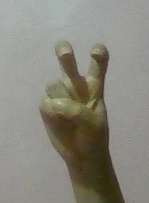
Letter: toot